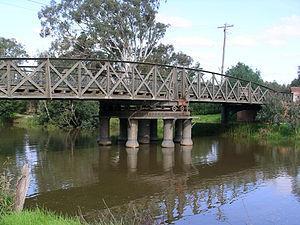
La Latrobe est une rivière du Gippsland, dans l'État de Victoria, en Australie.